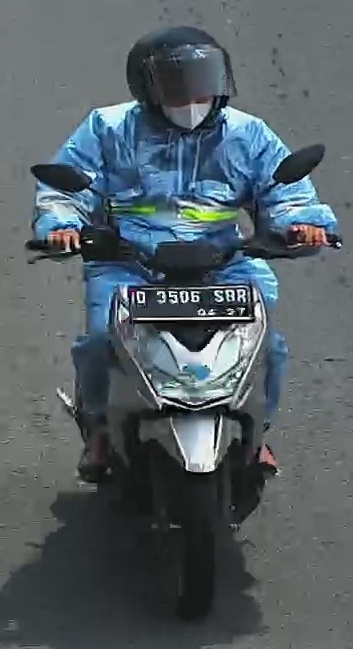
person-with-helmet: 1
person-without-helmet: 0